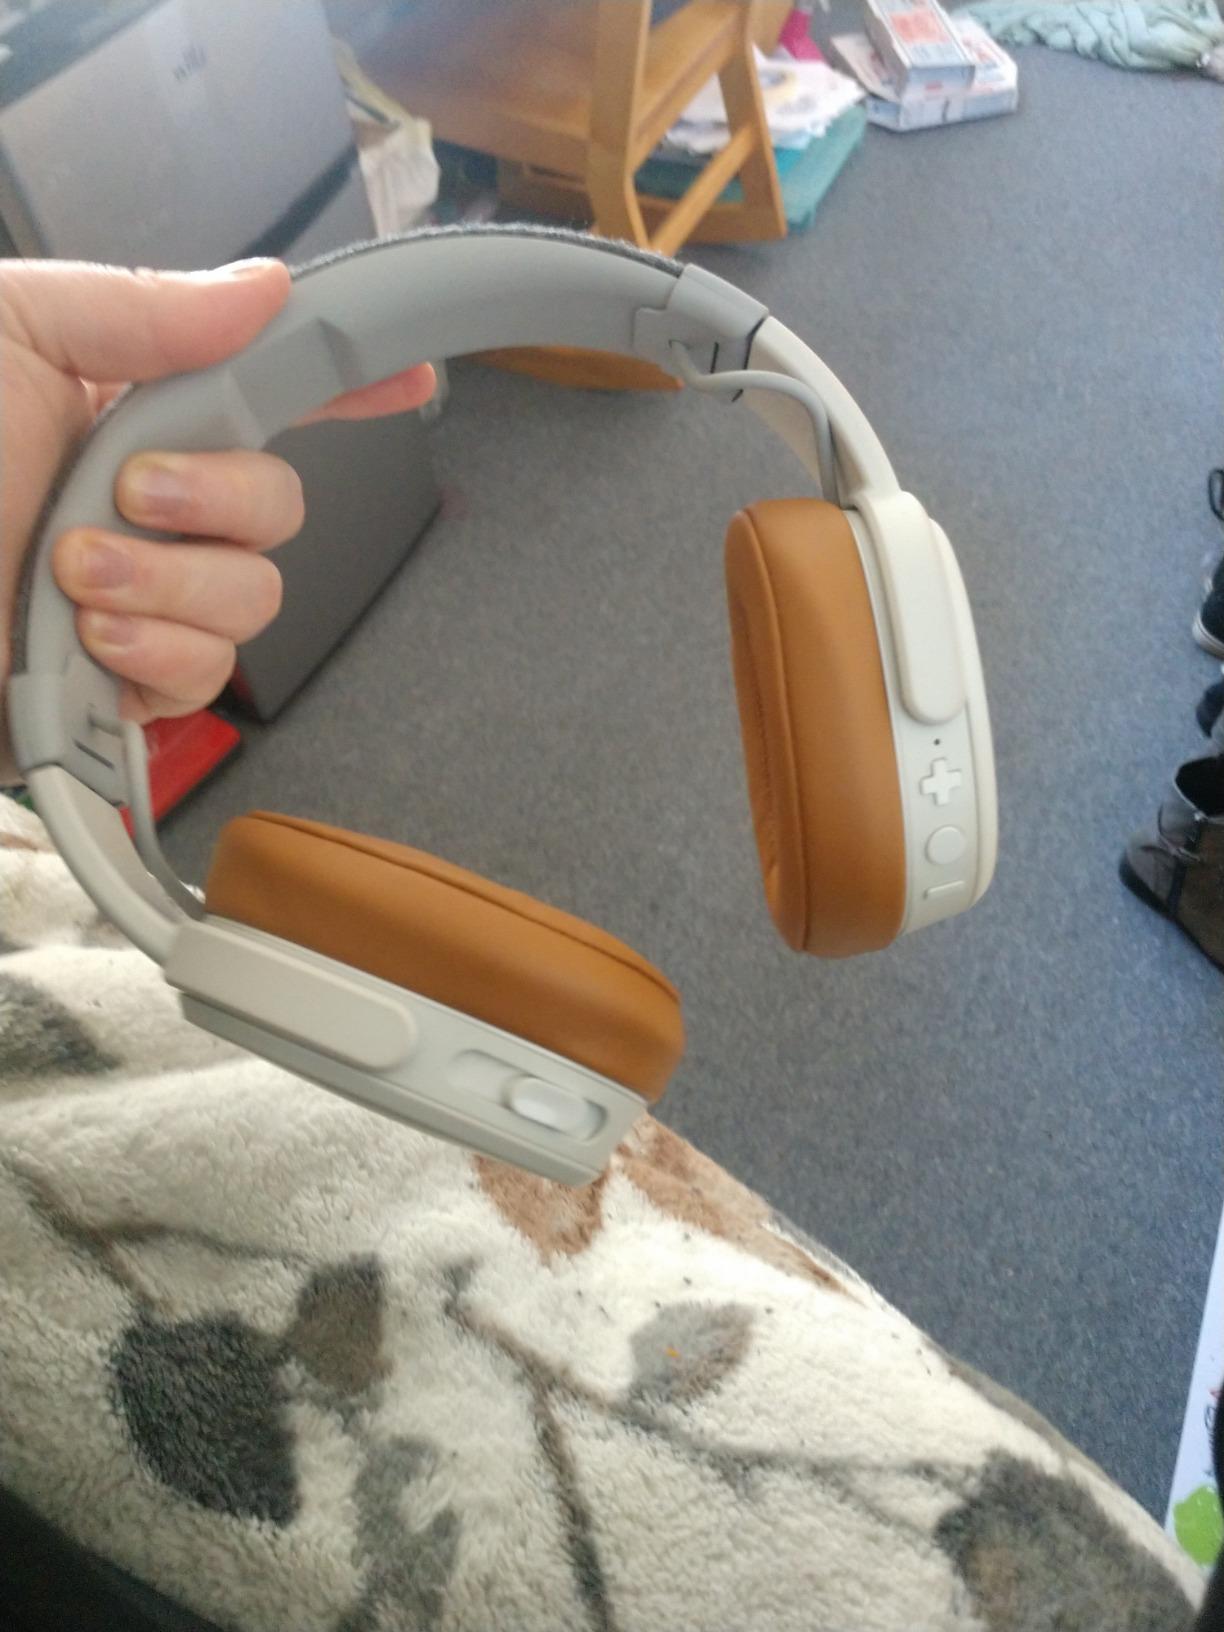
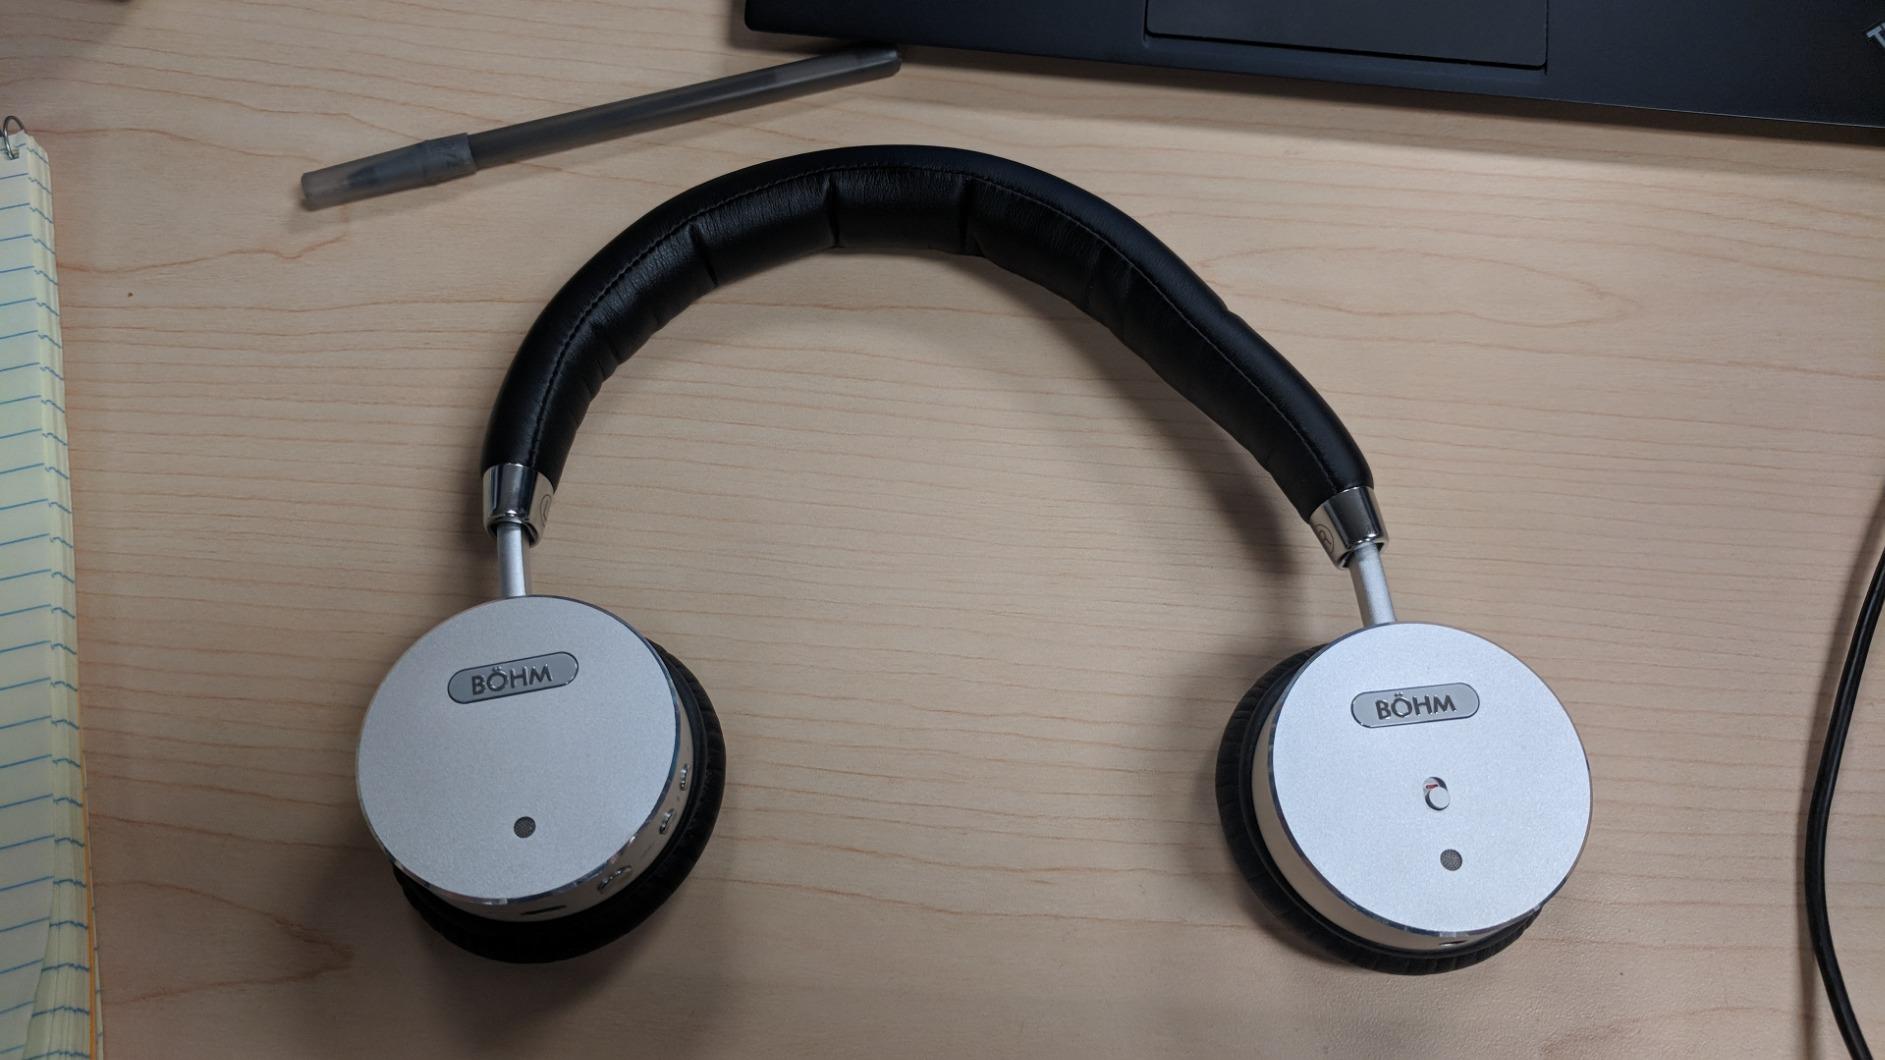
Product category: headphones
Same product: no